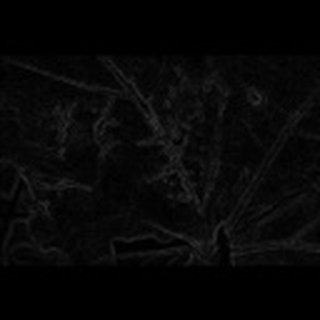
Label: cotton_bacterial_blight